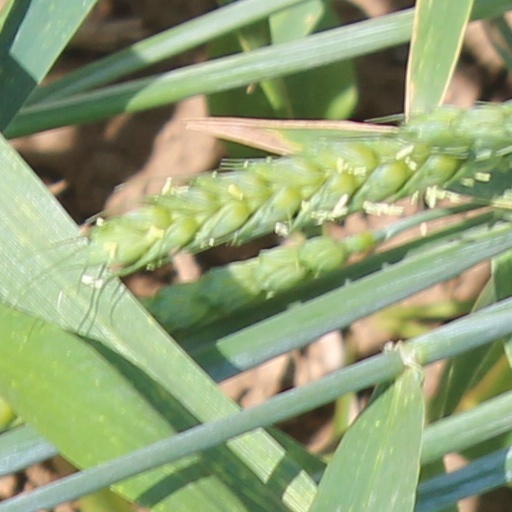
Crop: wheat